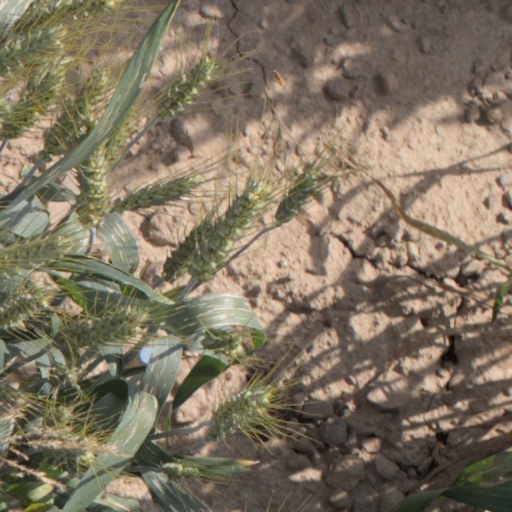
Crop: wheat